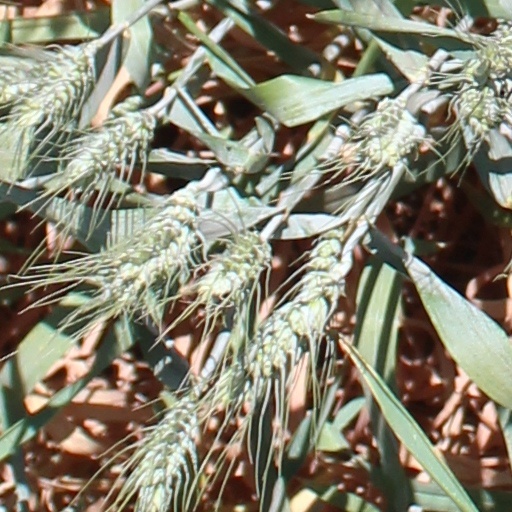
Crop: wheat